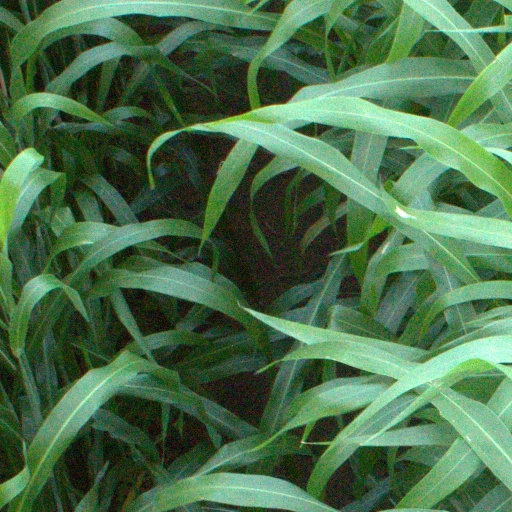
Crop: sorghum